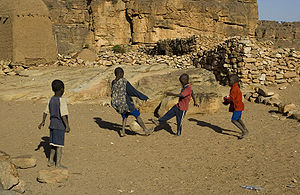
Mali / Kultur / Sport
Maliske børn, der spiller fodbold.
Mali, officielt Republikken Mali er en indlandsstat i Vestafrika. Mali er det syvendestørste land i Afrika og grænser mod nord til Algeriet, mod øst til Niger, mod syd til Burkina Faso og Elfenbenskysten, mod sydvest til Guinea og mod vest til Senegal og Mauretanien.